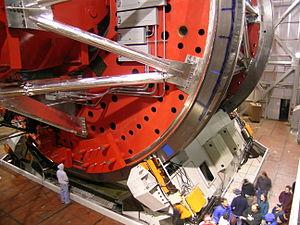
Prise de vue avec des personnes pour avoir une idée des dimensions Italiano: Binario di altitudine con le persone per scala
Le grand télescope binoculaire est un télescope américain qui possède deux miroirs de 8,4 mètres de diamètre, placés sur la même monture. C'est un télescope tout à fait unique en son genre. Inauguré en octobre 2004, le télescope est opérationnel depuis fin 2006, à l'achèvement des travaux. Depuis cette date, il est le télescope optique le plus avancé au niveau de la résolution. Il est situé à 3 267 mètres d'altitude sur le mont Graham, en Arizona.
LUCIFER, de son nom complet le Large Binocular Telescope Near-infrared Spectroscopic Utility with Camera and Integral Field Unit for Extragalactic Research, soit en français « Installation spectroscopique proche infrarouge du Grand Télescope binoculaire avec caméra et unité intégrale de champ pour la recherche extragalactique », est un instrument utilisé en astronomie sur le télescope appelé Large Binocular Telescope. L'ensemble fait partie de l'Observatoire international du Mont Graham, construit en 1989. Il est situé sur le Mont Graham, dans le sud-est de l'Arizona aux États-Unis.